Louis Chevrolet

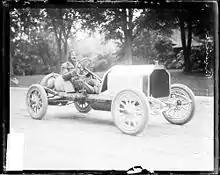
Chevrolet, racing a Buick, won the 1909 Cobe Trophy Race, held in Crown Point, Indiana

His racing career continued as he drove for Buick, becoming a friend and associate of Buick owner William C. Durant, founder of General Motors. He raced at the Giants Despair Hillclimb in 1909. With little in the way of formal education, Chevrolet learned car design while working for Buick and started designing his own engine for a new car in 1909. He built an overhead valve six-cylinder engine in his own machine shop on Grand River Boulevard in Detroit. He is credited as one of three co-designers of the 1910 Buick 60 Special, also known as the "Buick Bug".